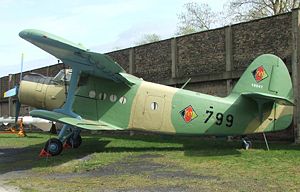
Luftstreitkräfte der Nationalen Volksarmee / Galleri
Luftstreitkräfte der Nationalen Volksarmee var DDR's flyvevåben. Sammen med Landstreitkräfte, Volksmarine og Grænsetropperne var LSK en del af Nationale Volksarmee.